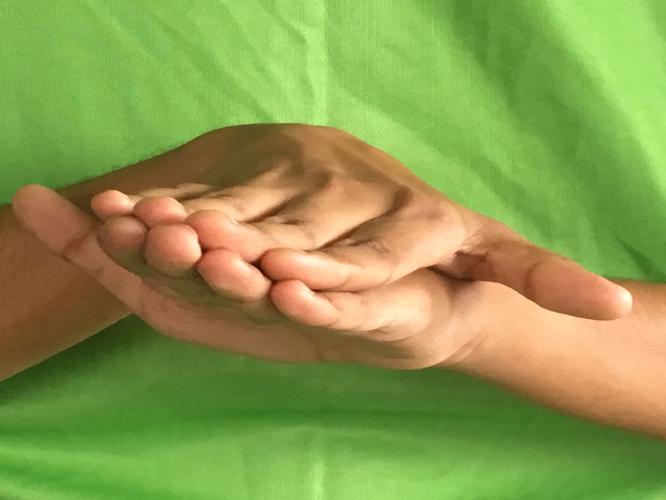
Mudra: Matsya
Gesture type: double_hand